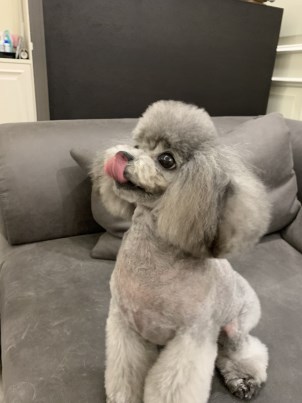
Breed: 2925-n000114-toy_poodle